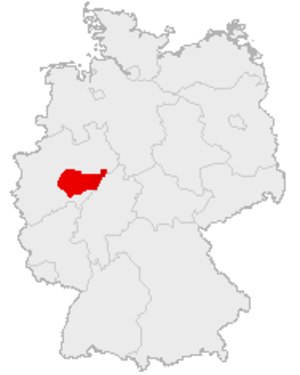
Sauerland
Kort som viser Sauerlands beliggenhed
Sauerland er et bjergområde i Tyskland. Sauerland er den nordøstlige del af Rheinisches Schiefergebirge. Området ligger hovedsageligt i Nordrhein-Westfalen. En mindre del ligger dog i Hessen. Området er tyndt befolket og præget af skove. Som det første sted i Tyskland har man udsat europæisk bison i Sauerlands skove.